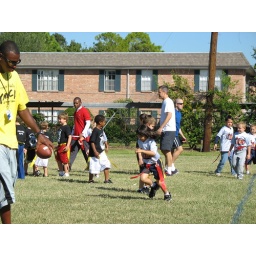
The dude in the back with the blue shirt and sunglasses is my bro, my niece's dad.